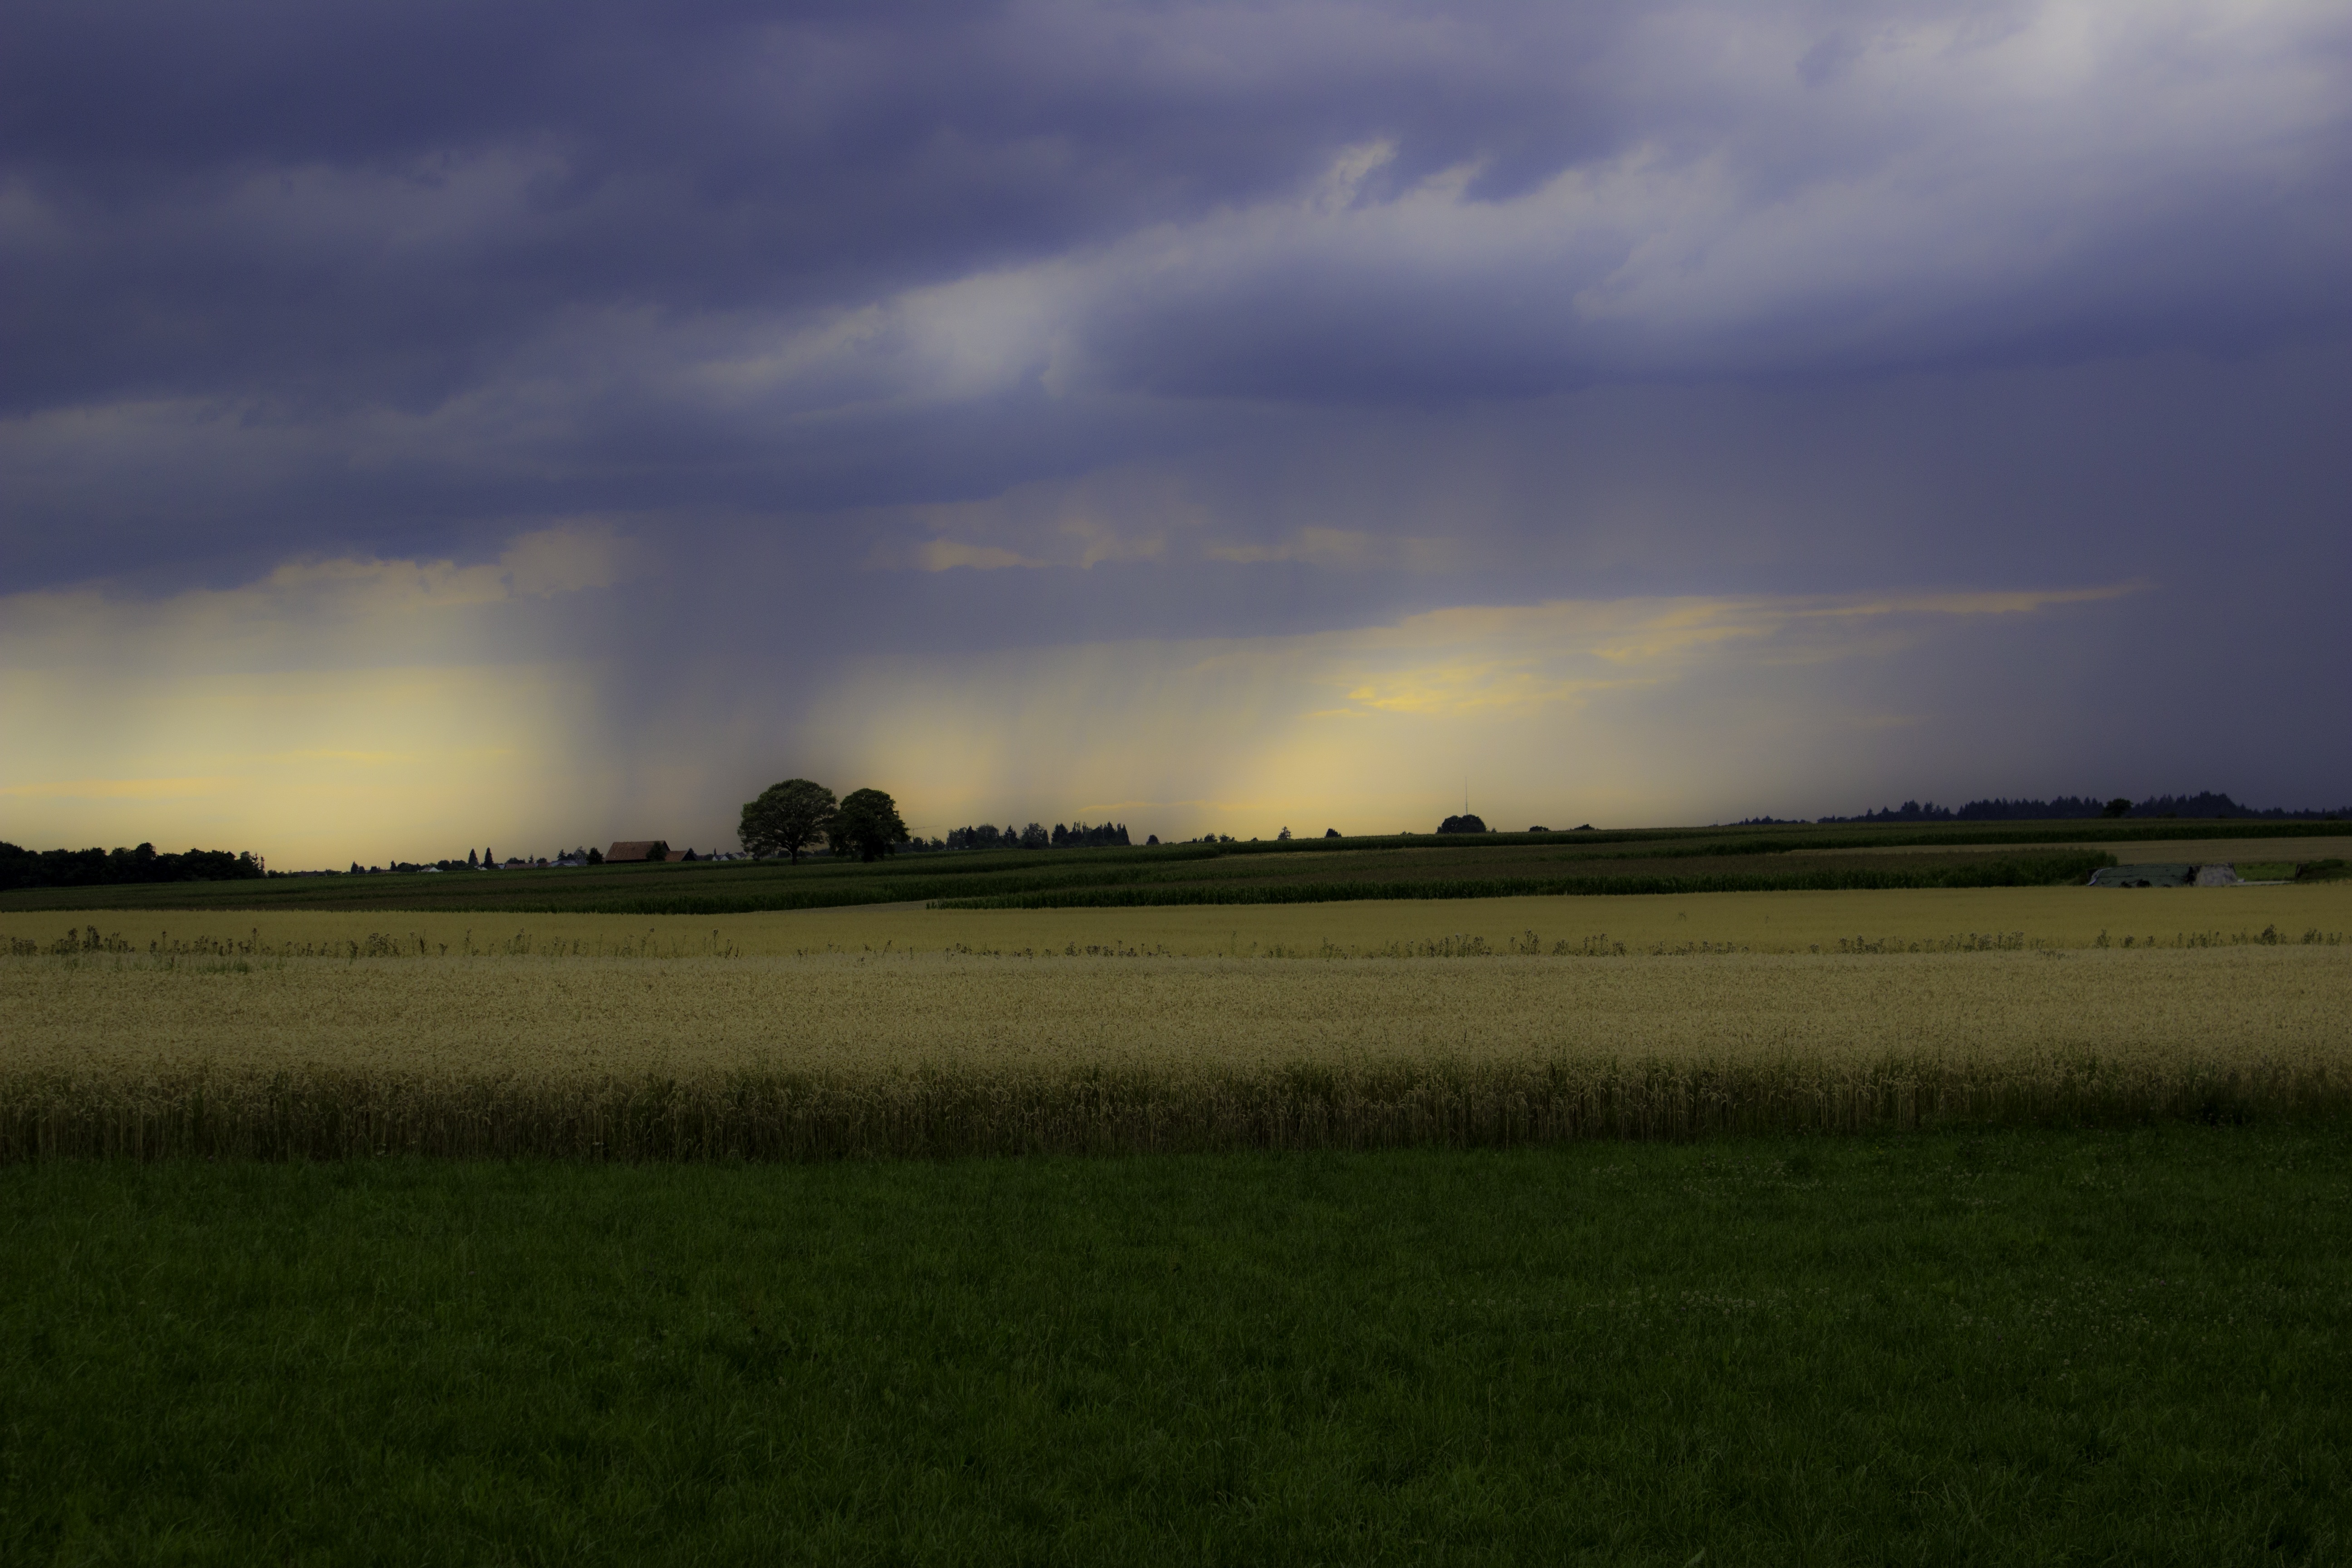
landscape, nature, grass, horizon, cloud, sky, sunset, field, prairie, sunlight, morning, rain, wind, dawn, refraction, dark, dusk, evening, weather, storm, plain, clouds, fields, grassland, thunderstorm, spectacular, saturation, cloudburst, meteorology, rural area, natural spectacle, rye field, meteorological phenomenon, atmospheric phenomenon, atmosphere of earth, summer rain, edits to